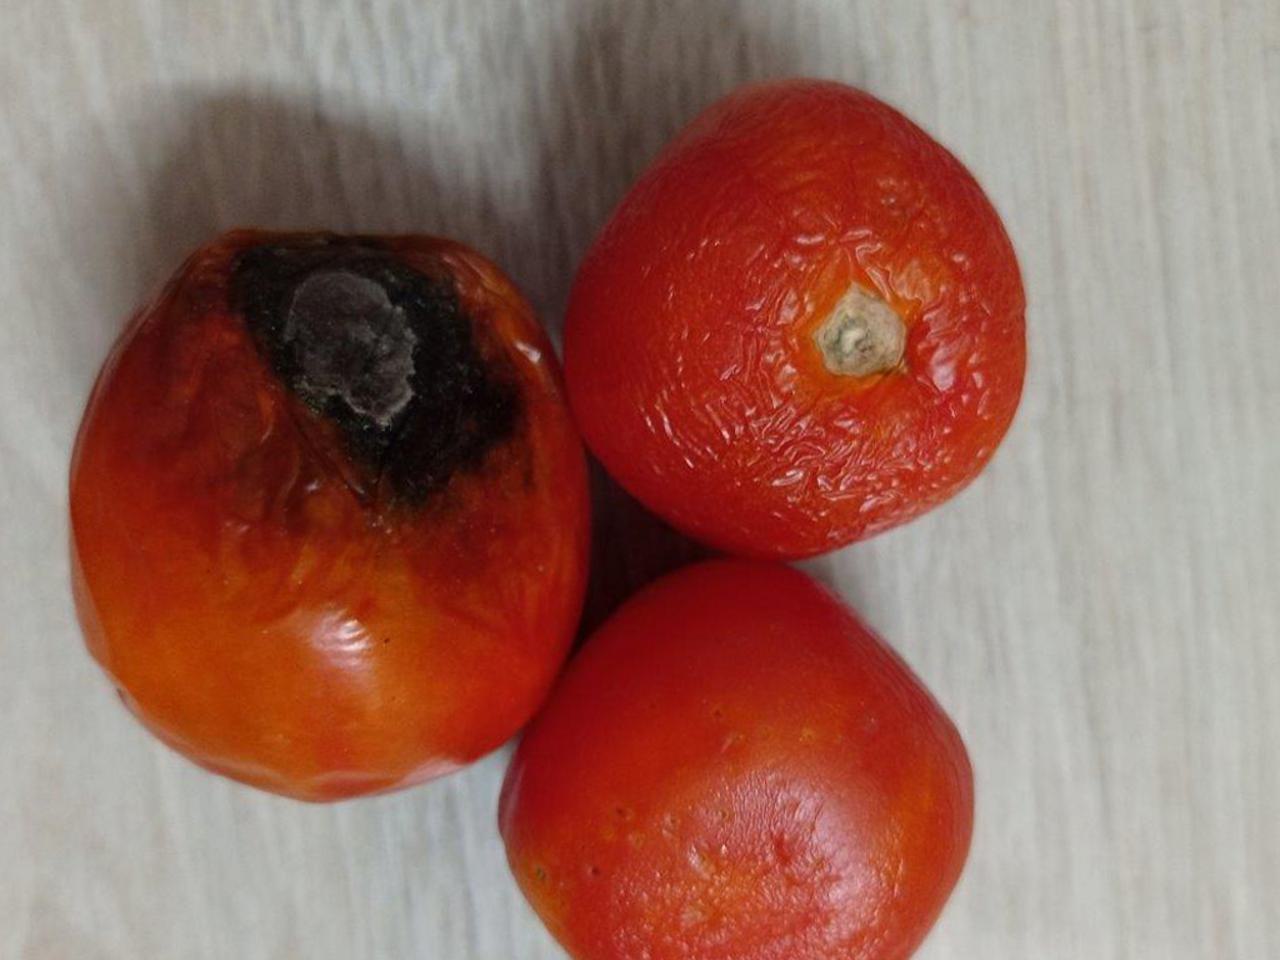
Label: Rotten